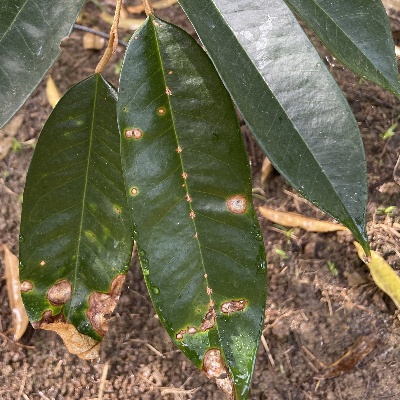
Label: Leaf_Phomopsis